Earl of Lancaster

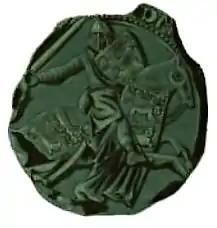
Seal of Edmund Crouchback

Edmund's second marriage to Blanche of Artois, the widow of the King of Navarre, placed him at the centre of the European aristocracy. Blanche's daughter Joan I of Navarre was queen regnant of Navarre and through her marriage to Philip IV of France was queen consort of France. Edmund's son Thomas became the most powerful nobleman in England, gaining the Earldoms of Lincoln and Salisbury through marriage to the heiress of Henry de Lacy, 3rd Earl of Lincoln. His income was £11,000 per annumdouble that of the next wealthiest earl.